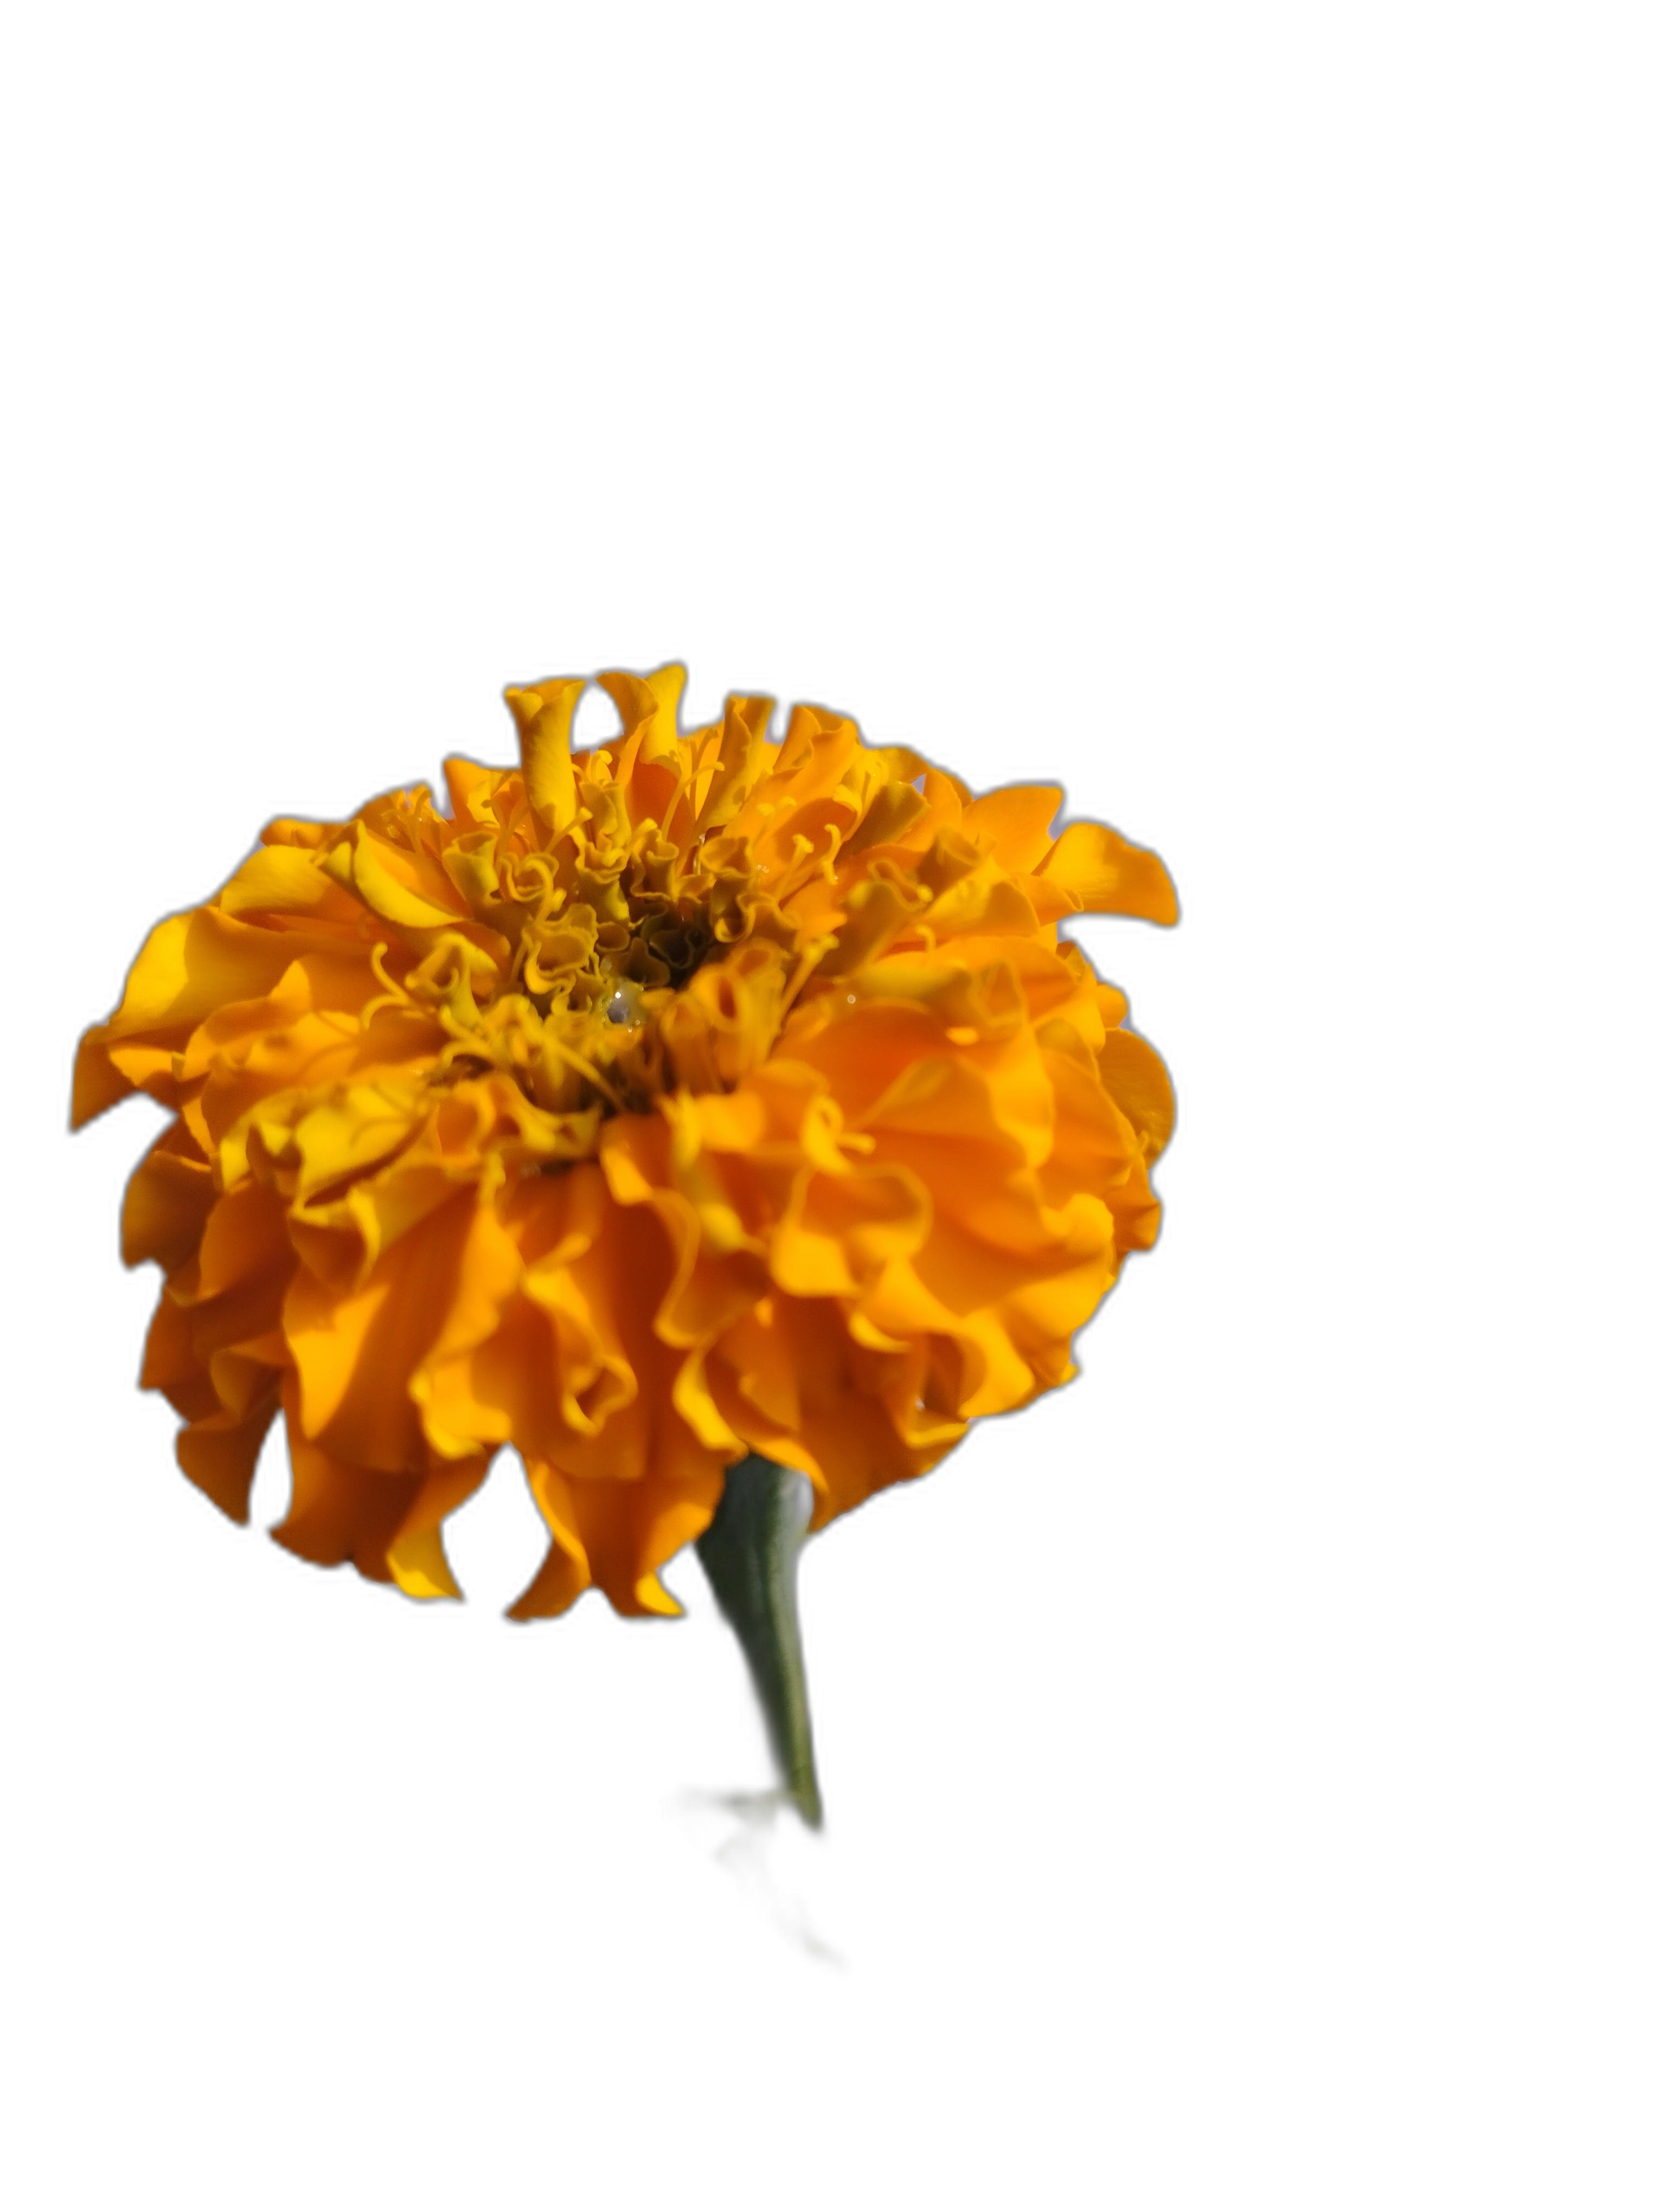
Label: Marigold